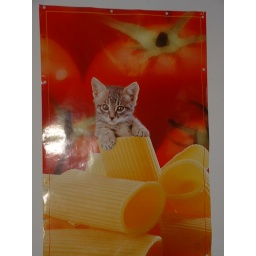
This is a random poster we had the wall of the student lounge in Italia